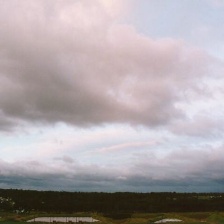
Cloud type: Stratus